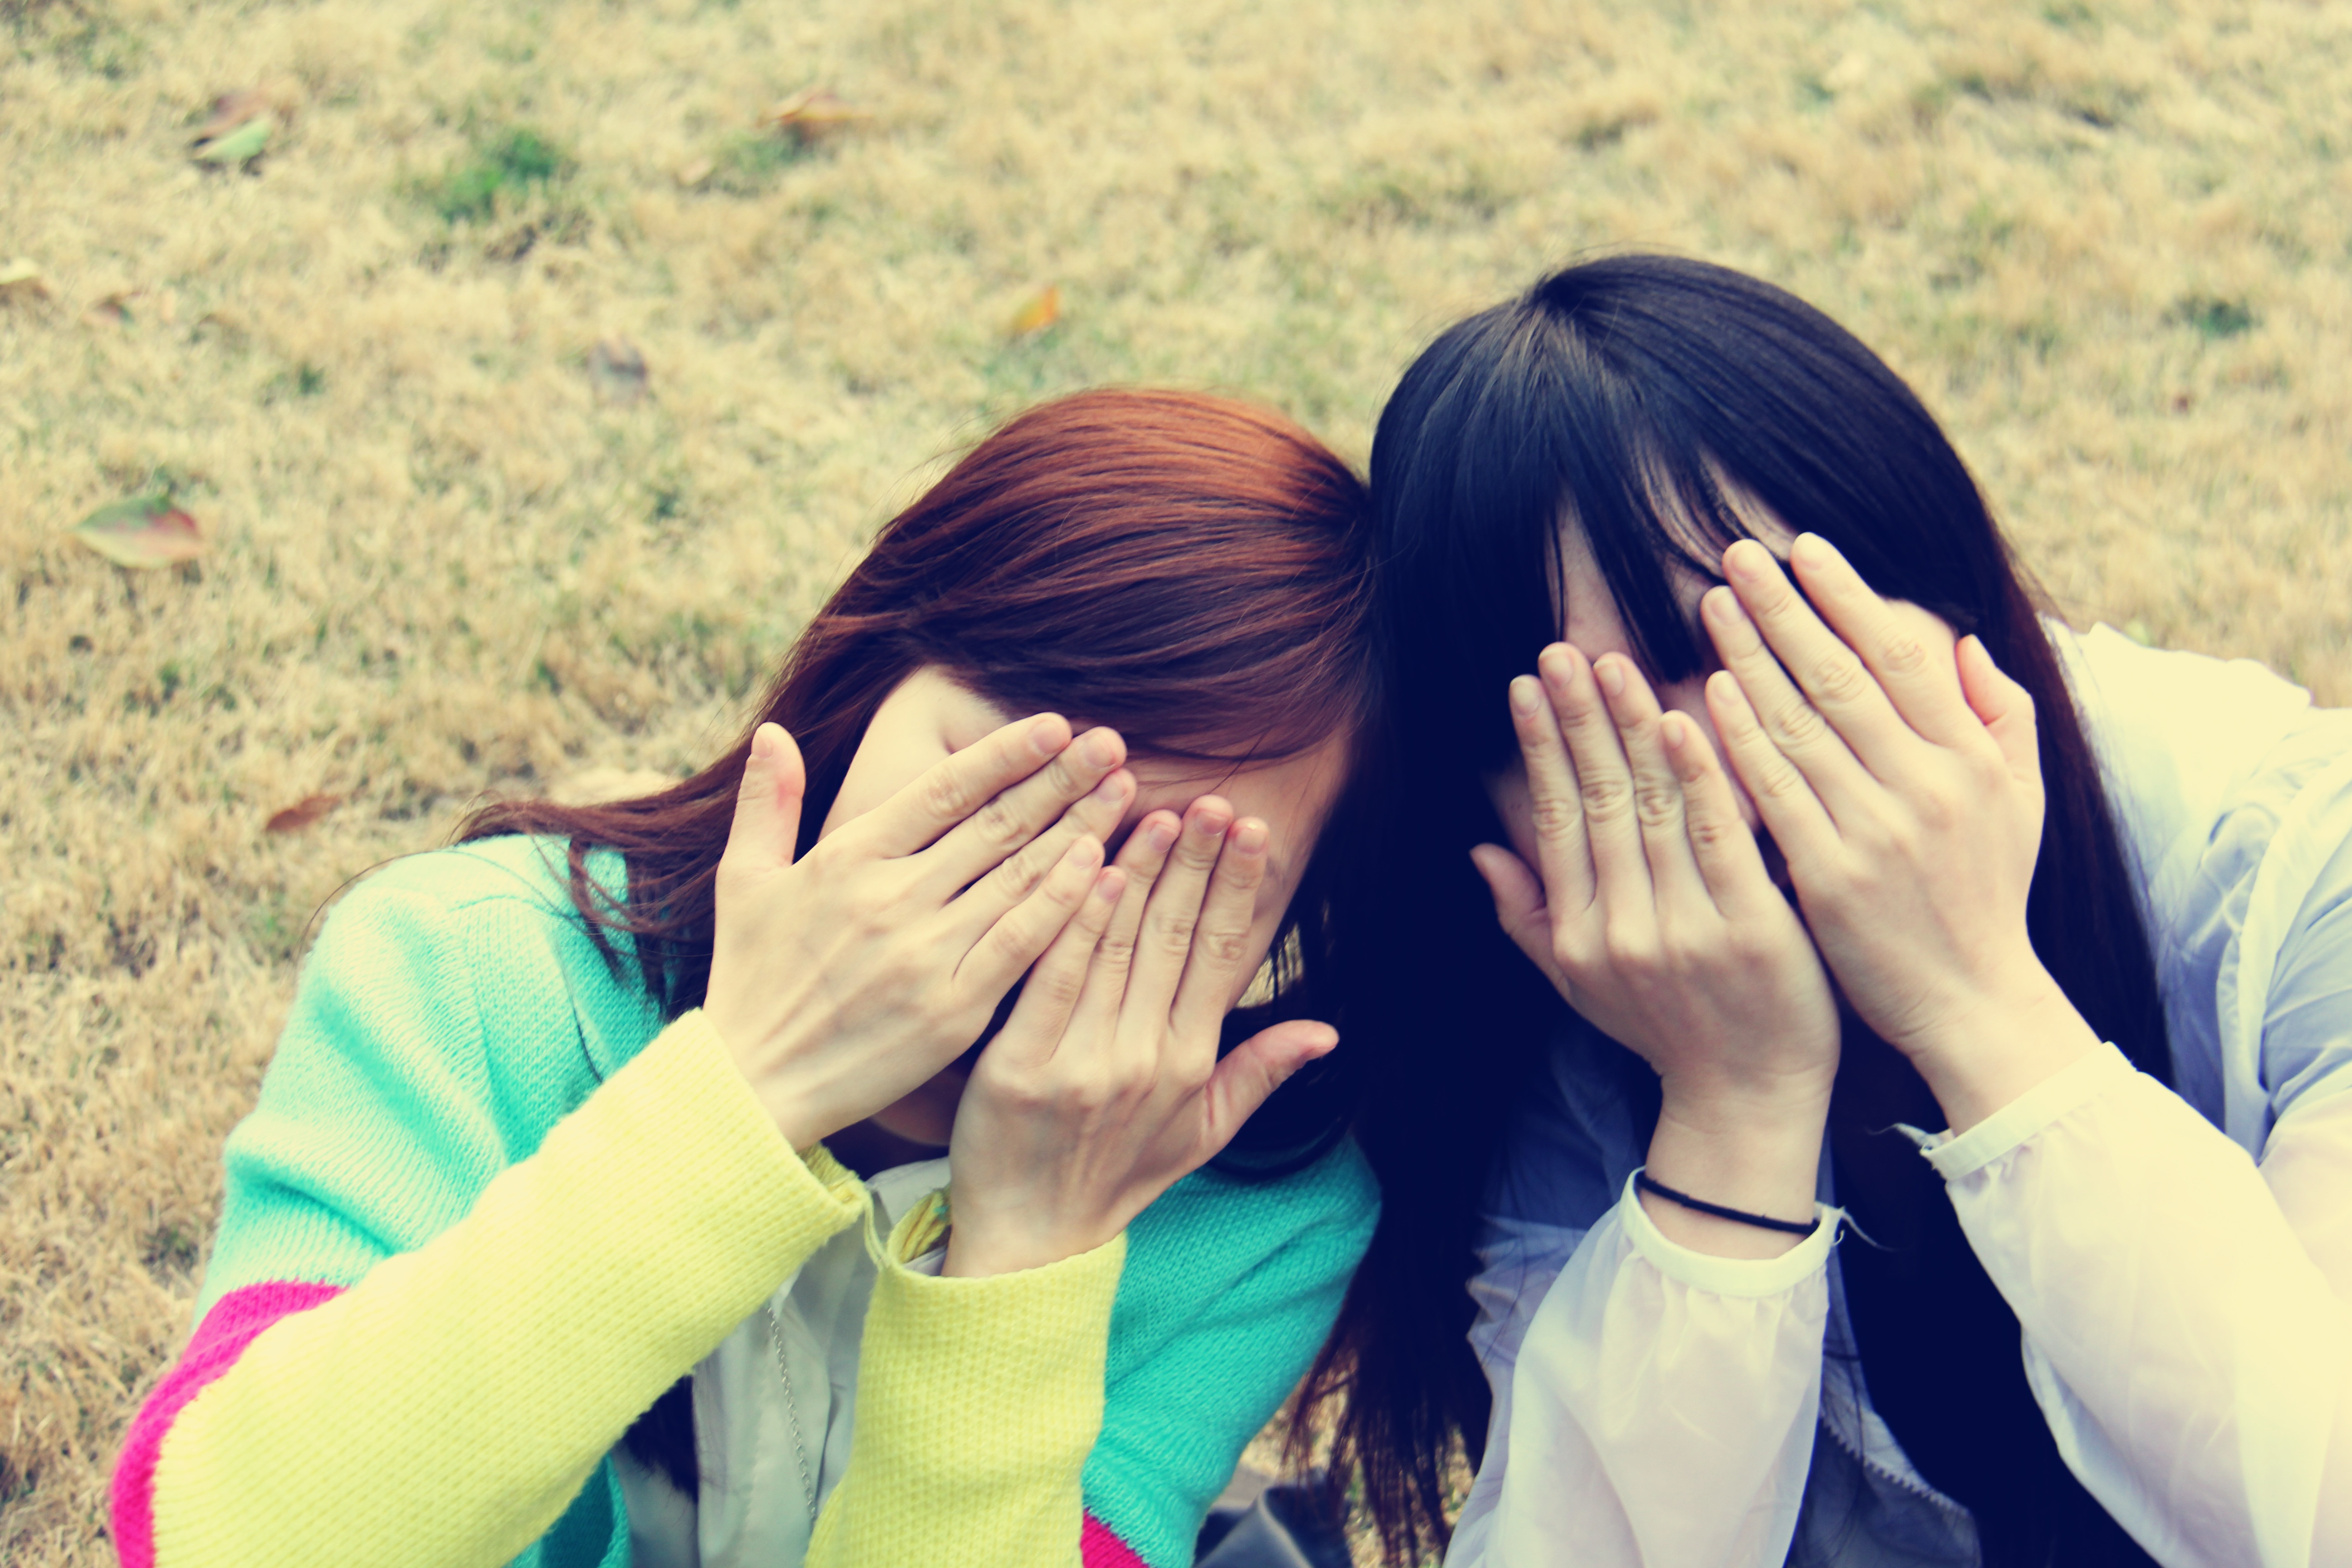
hand, person, girl, woman, photography, love, spring, youth, color, romance, child, blue, beauty, small fresh, emotion, interaction, girlfriends photos